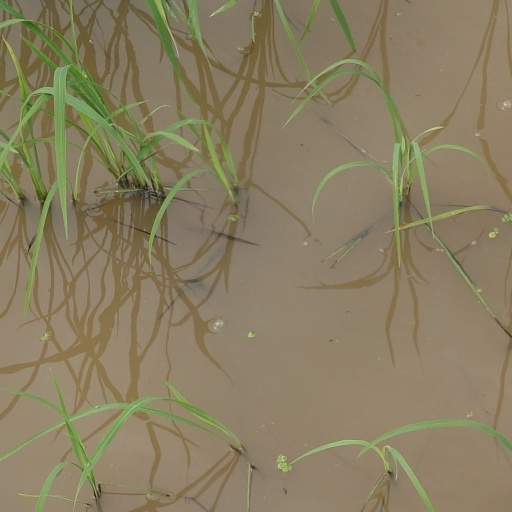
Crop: rice